Ishak Pasha Palace

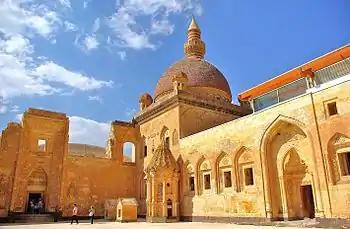
Second courtyard of Ishak Pasha Palace in 2010

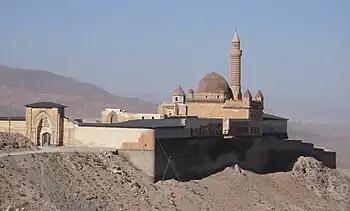
"Ishak Paşa Sarayı", distant view, 2006

Ishak Pasha Palace is a semi-ruined palace and administrative complex located in the Doğubeyazıt district of Ağrı province of eastern Turkey.